Béla Kamocsa

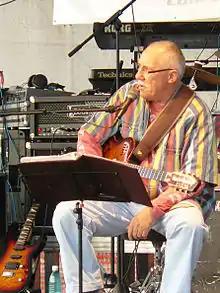
Béla Kamocsa during a concert (June 2009, Timișoara)

Béla Kamocsa „Kamo" (born 24 December 1944, Oradea – died 14 January 2010, Timișoara) was a Romanian instrumentalist (bass guitar, electric guitar), musician and singer of Hungarian ethnicity. He interpreted rock, blues and jazz music. He is best known for being a founding member (1962) of Romanian band Phoenix, in which he was a member until 1971. In 1982, he establishes Bega Blues Band, one of the first Romanian bands dedicated to blues music. He spends the rest of his career as part of this band.